Ancestors: The Humankind Odyssey

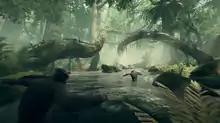
In the game, players guide a hominid from a third-person view. In the screenshot, the ape is exploring the jungle with its clan members.

"Ancestors: The Humankind Odyssey" is a survival game played from a third-person view. In the game, players control a member of a hominid clan and have to manage the player character's health by eating, drinking, and sleeping. The game starts in a jungle in prehistoric Africa, an open world filled with threats including "Machairodus", "Metridiochoerus", "Crocodylus thorbjarnarsoni", "Adcrocuta" hyenas, African rock python, giant miocene otters, African buffalo, and more. Players can climb trees, and will suffer injuries if they fall down or are attacked by predators. As players progress, new areas are opened up for players to explore. When a hominid is exploring new locations or being hunted by predators, it will enter a state of "fear". Fear can be controlled by performing rewarding actions, like crafting tools, eating, or conquering new locations, that accrue dopamine. If the hominid is scared for too long, its dopamine will deplete and it will descend into a state of hysteria.